Hugo Hotel

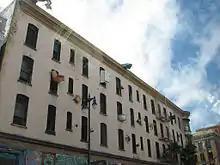
Hugo Hotel

The Hugo Hotel was a building in San Francisco's South of Market district built in 1909, designed by Theo W. Lenzen. It was located at 200-214 Sixth Street.